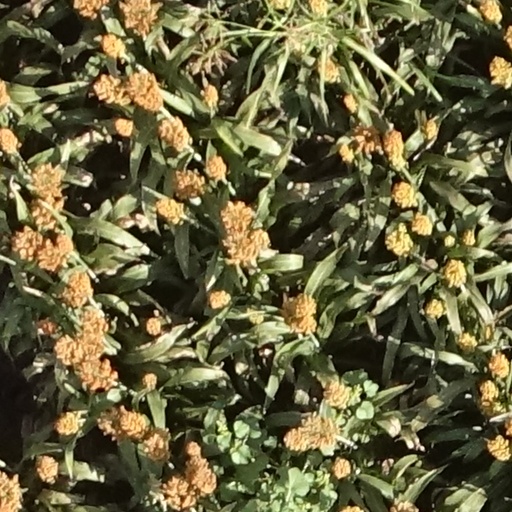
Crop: sorghum